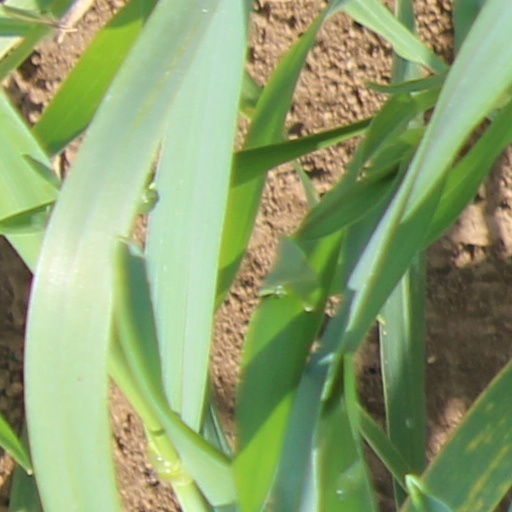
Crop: wheat